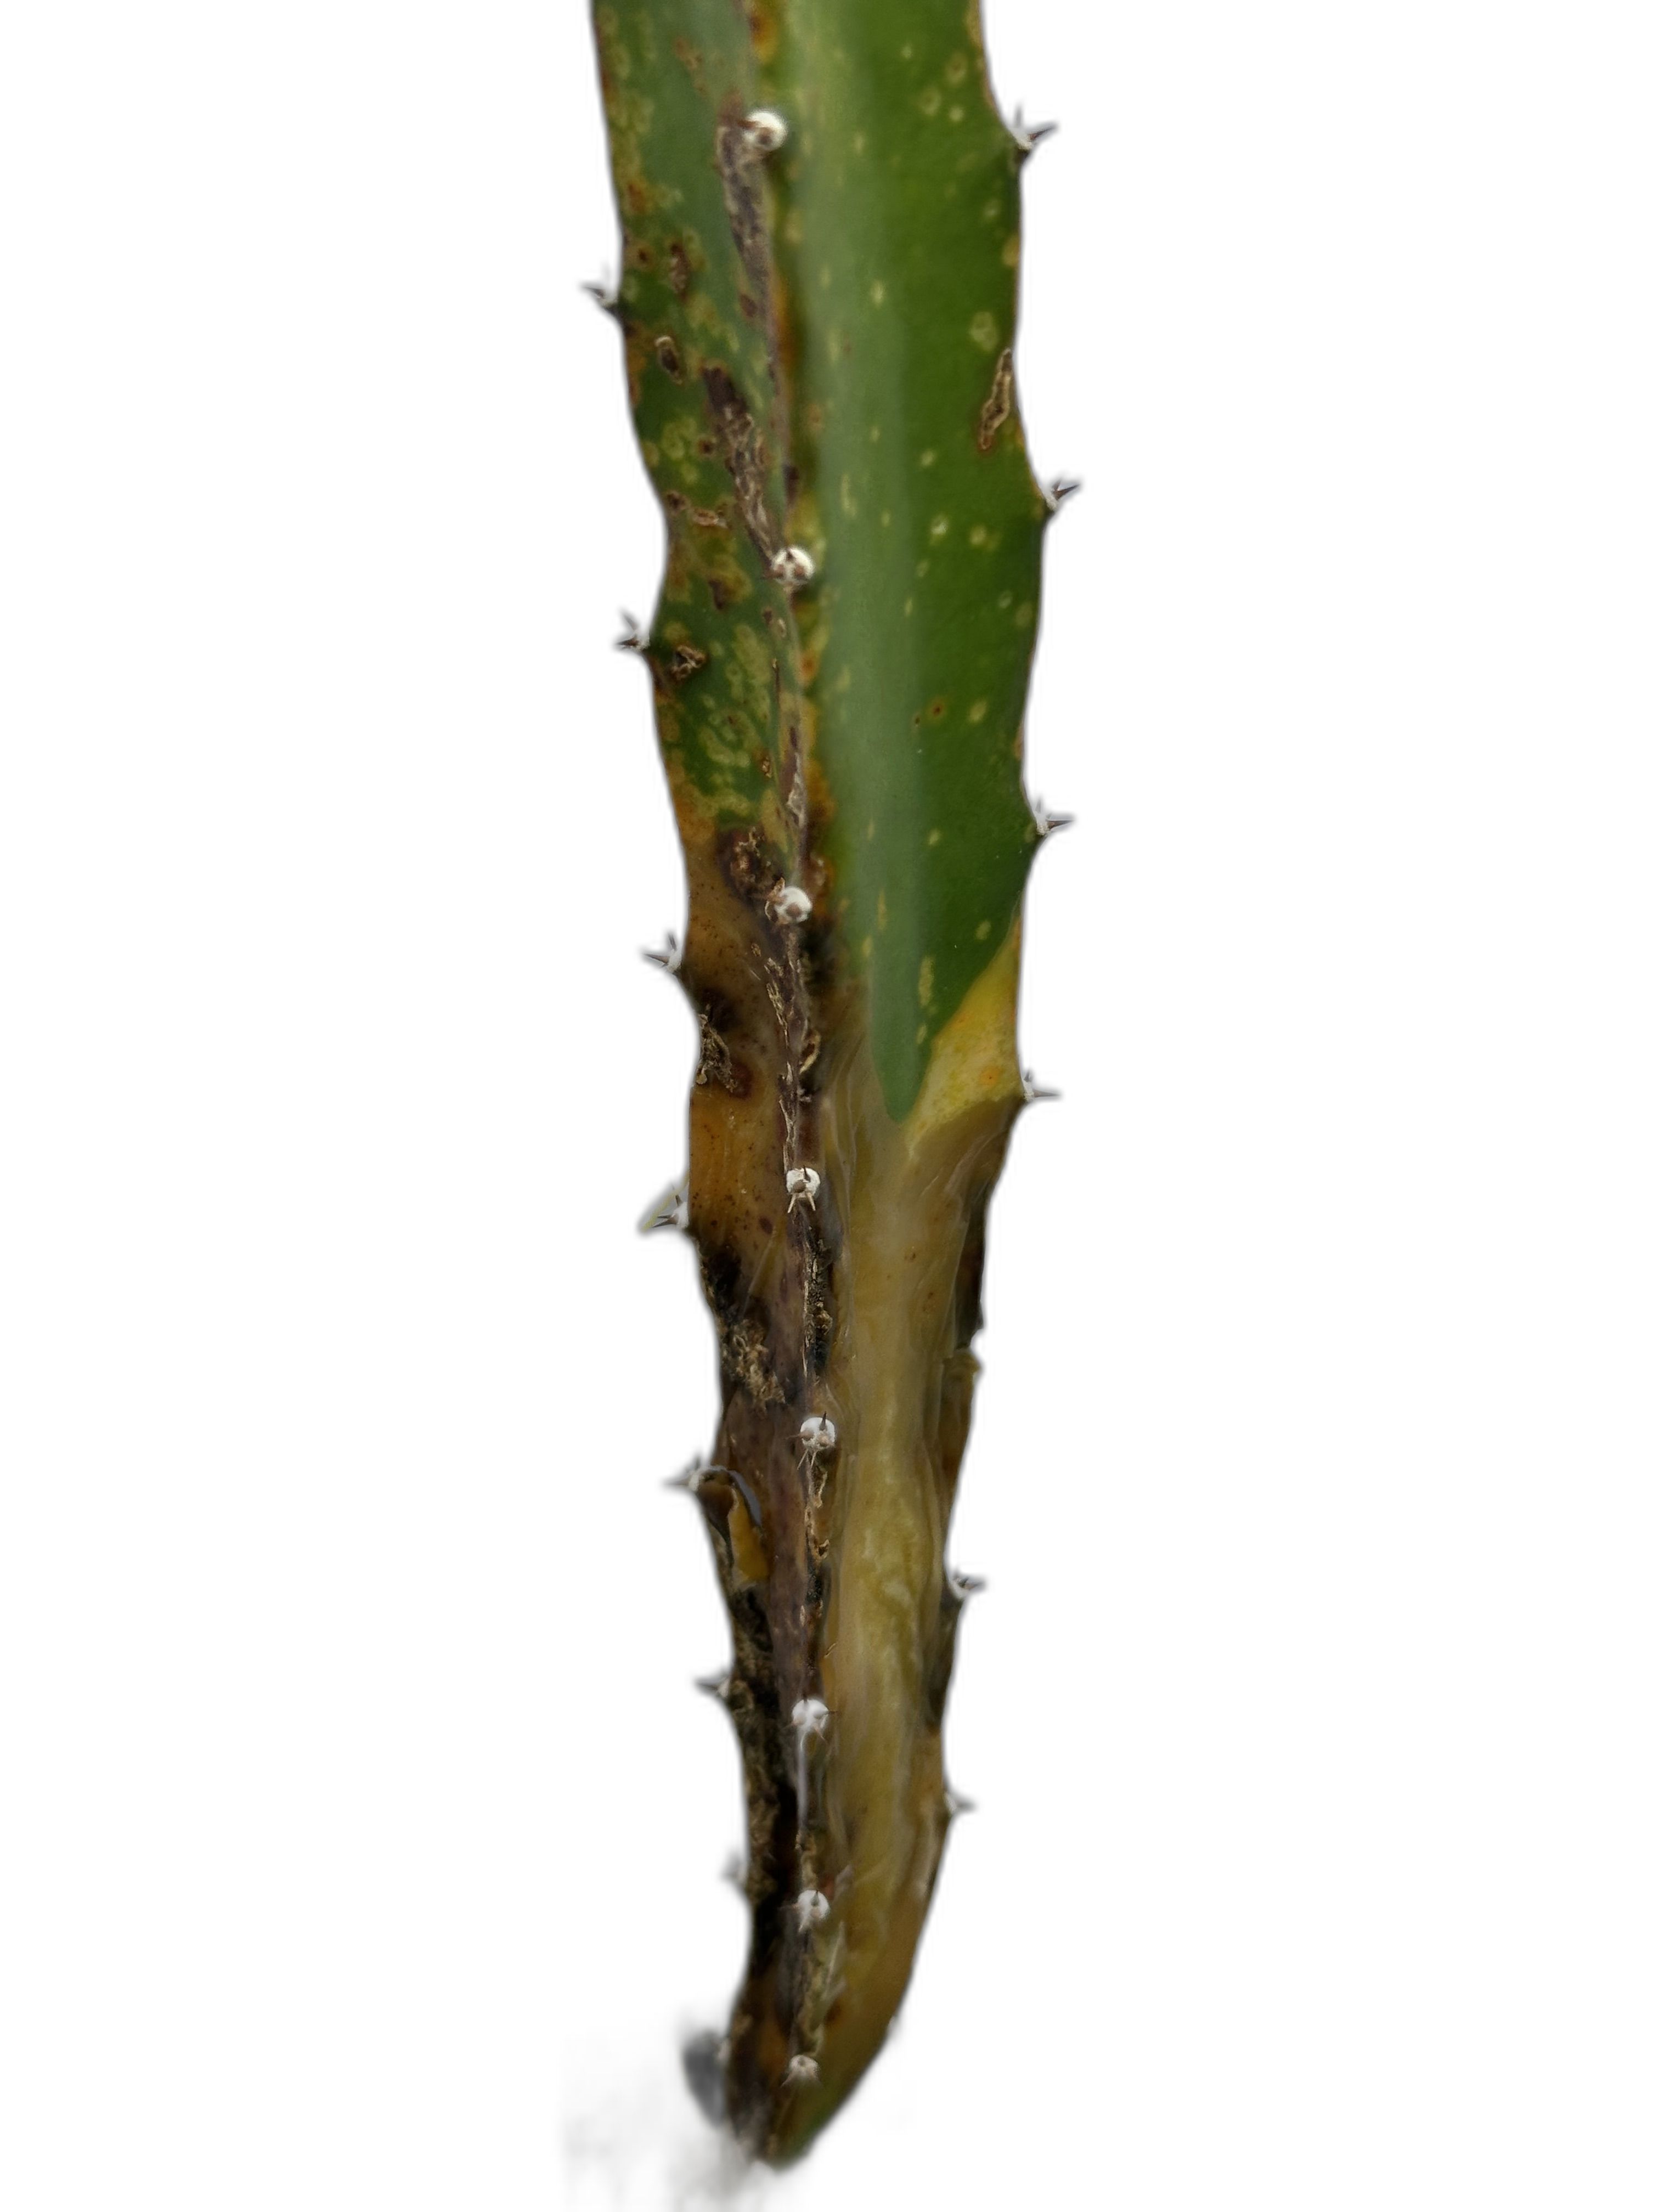
Label: Bad leaf